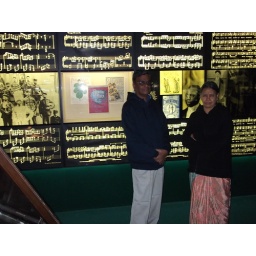
in the river boat Elvis museum